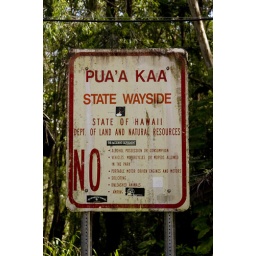
Pua'a Kaa sign on the road to Hana in Maui.